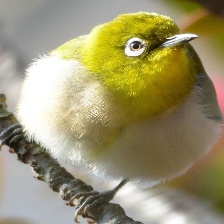
Species: MALAGASY WHITE EYE
Scientific name: ZOSTEROPS MADERASPATANUS